The Dead-Beat

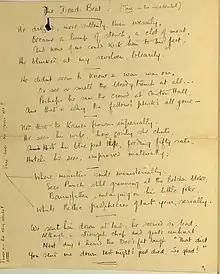
An early draft of the poem Owen included in a letter to Leslie Gunston in August 1917

"The Dead-Beat" is a poem by Wilfred Owen. It deals with the atrocities of World War I.